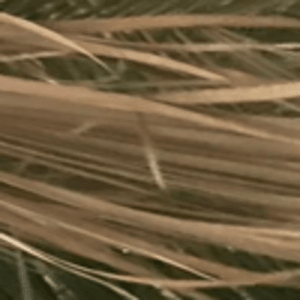
Label: Magnesium Deficiency